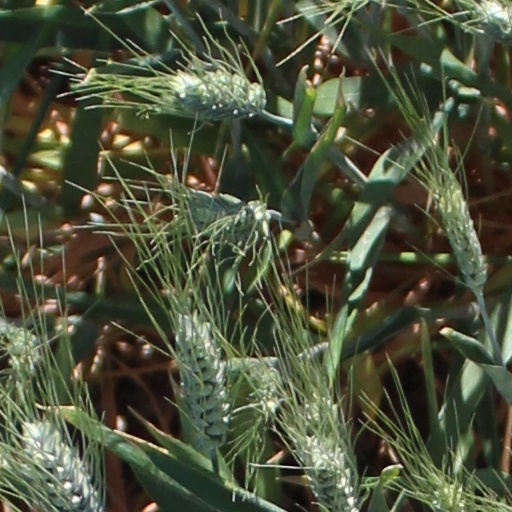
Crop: wheat